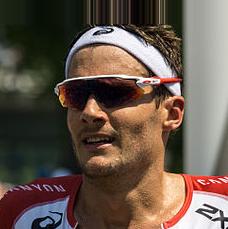
Age: 33